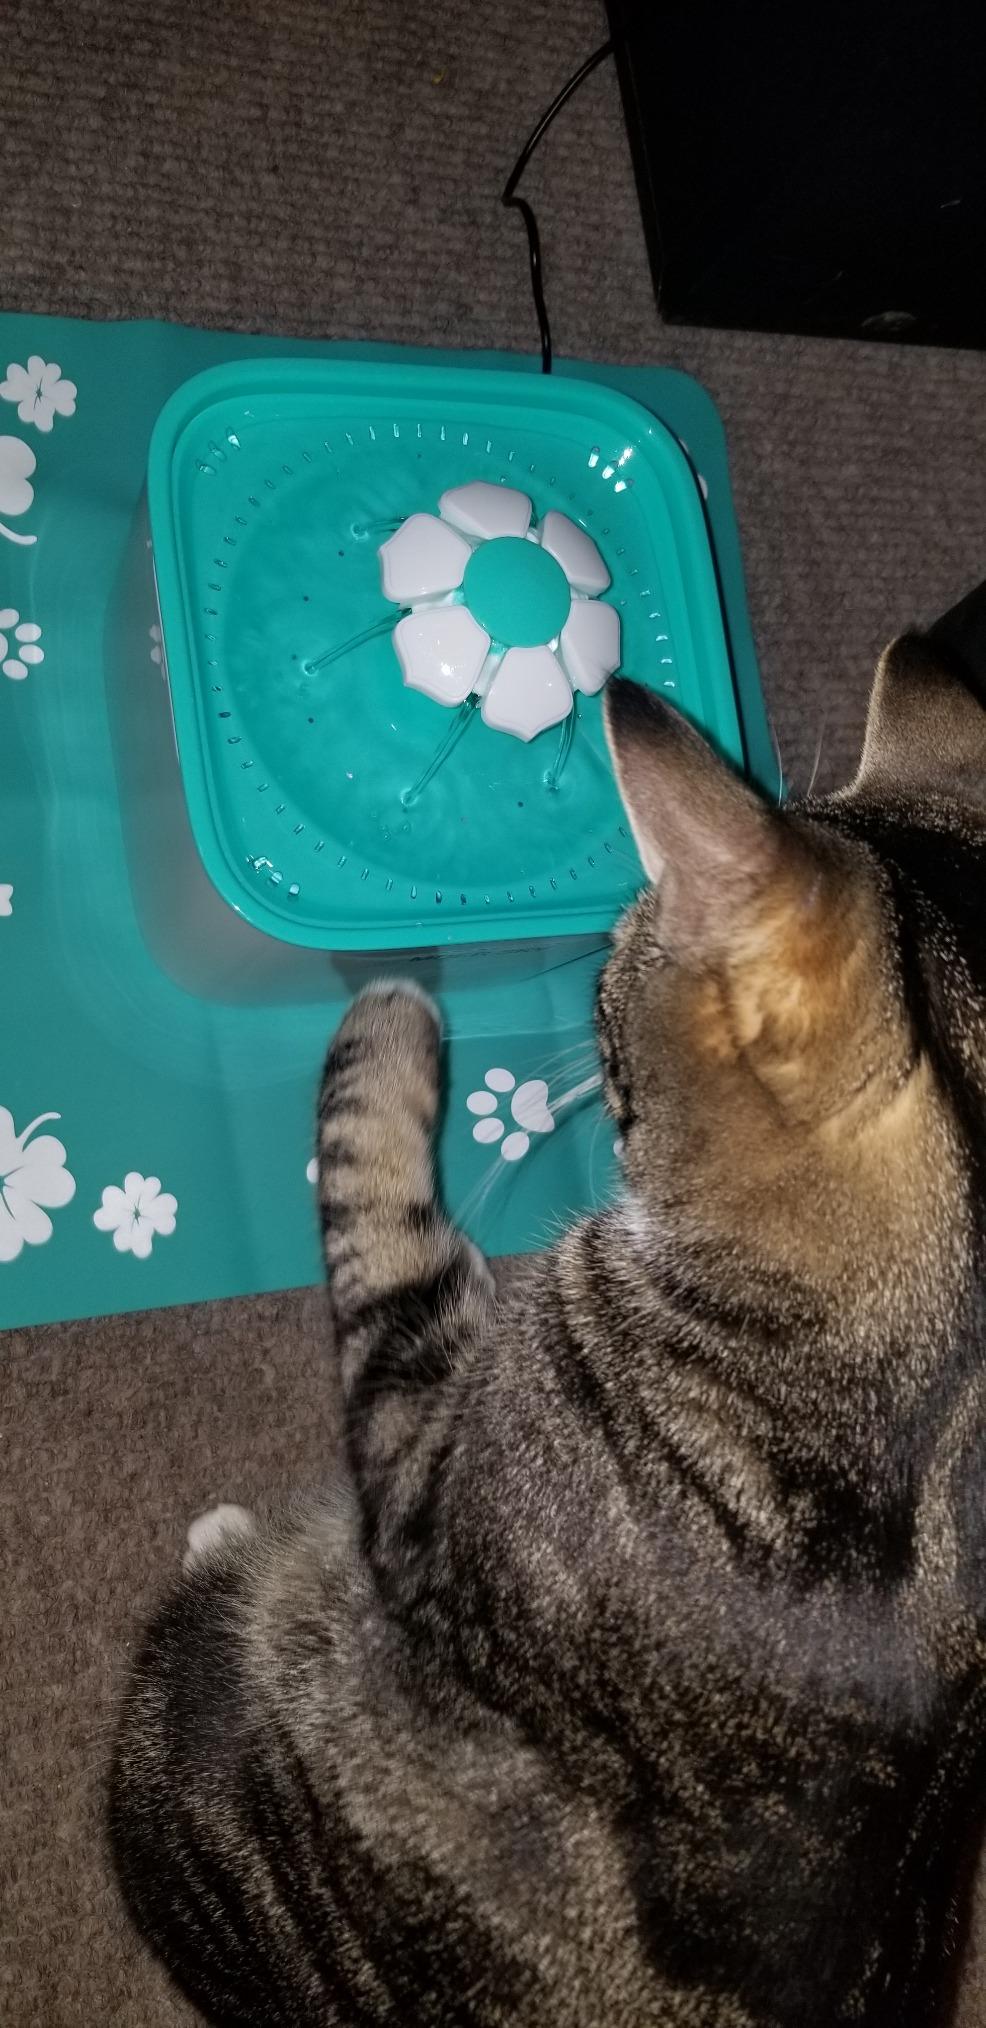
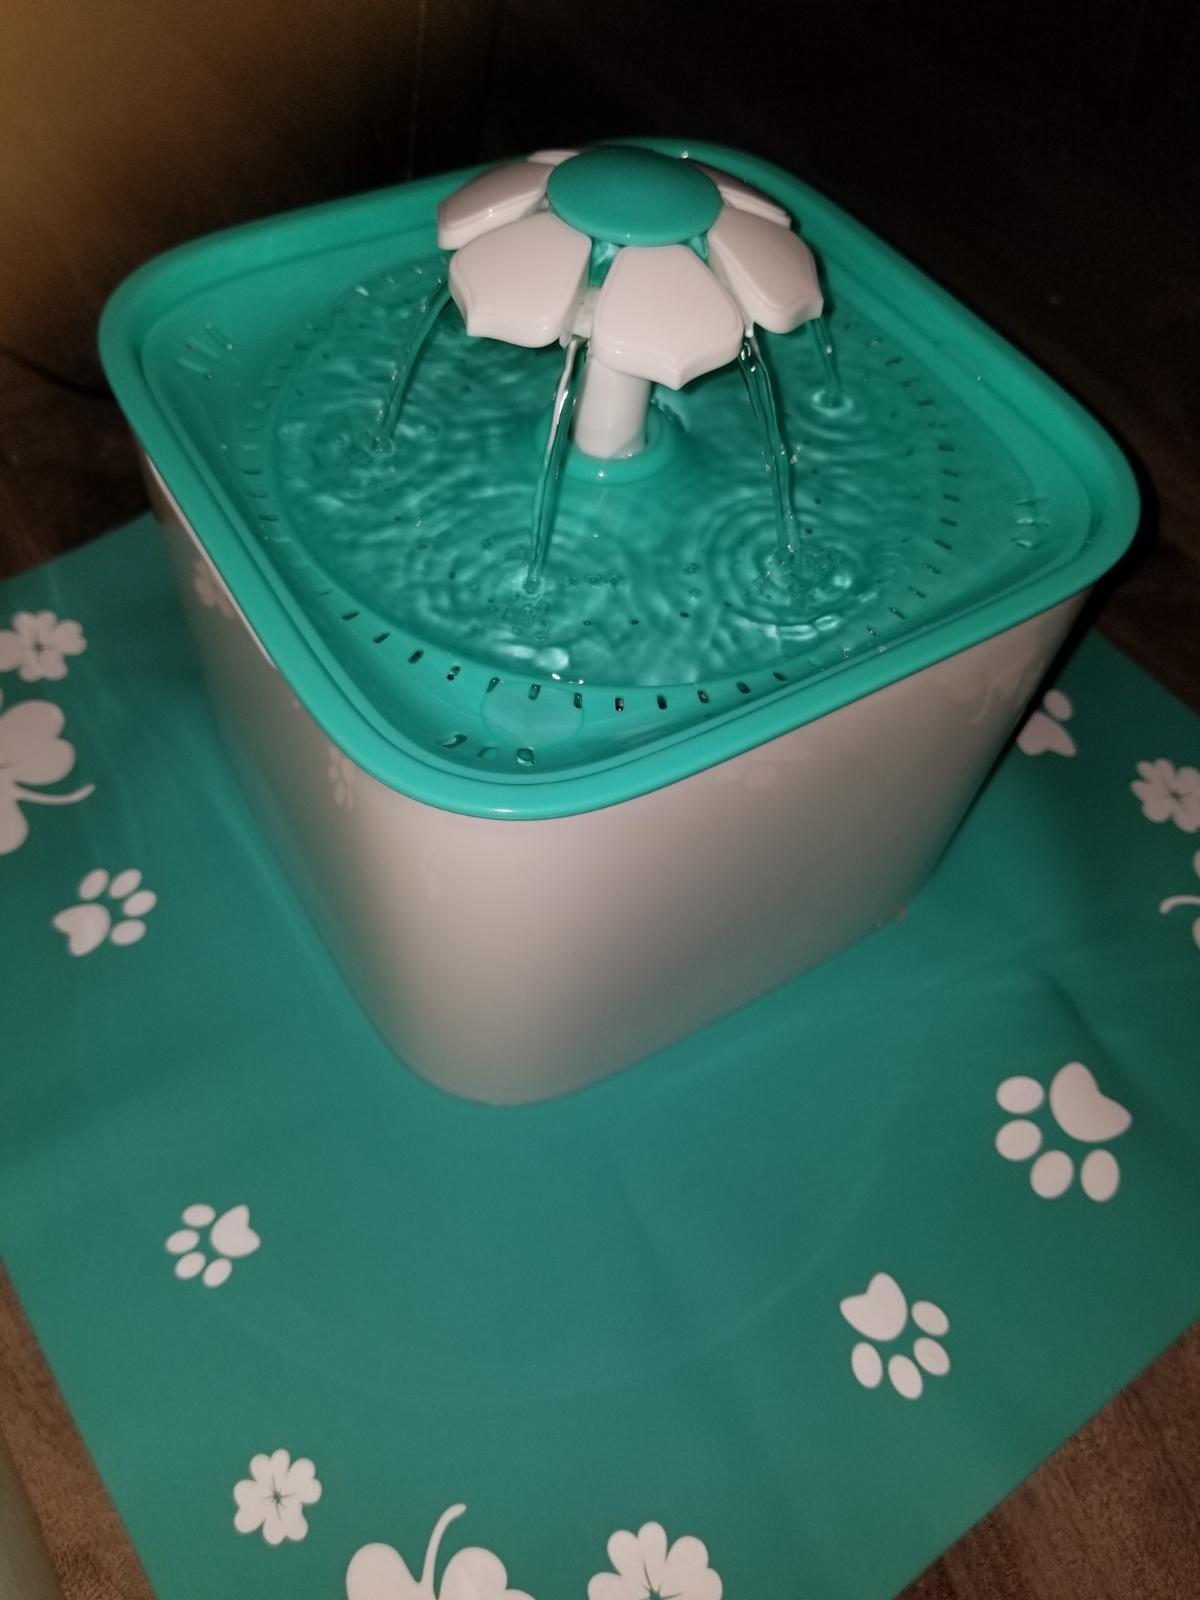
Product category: items_bowl
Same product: yes